Personal computer

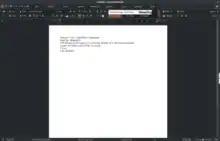
A screenshot of the LibreOffice Writer software

A tablet uses a touchscreen display, which can be controlled using either a stylus pen or finger. Some tablets may use a "hybrid" or "convertible" design, offering a keyboard that can either be removed as an attachment, or a screen that can be rotated and folded directly over top the keyboard. Some tablets may use desktop-PC operating system such as Windows or Linux, or may run an operating system designed primarily for tablets. Many tablet computers have USB ports, to which a keyboard or mouse can be connected.